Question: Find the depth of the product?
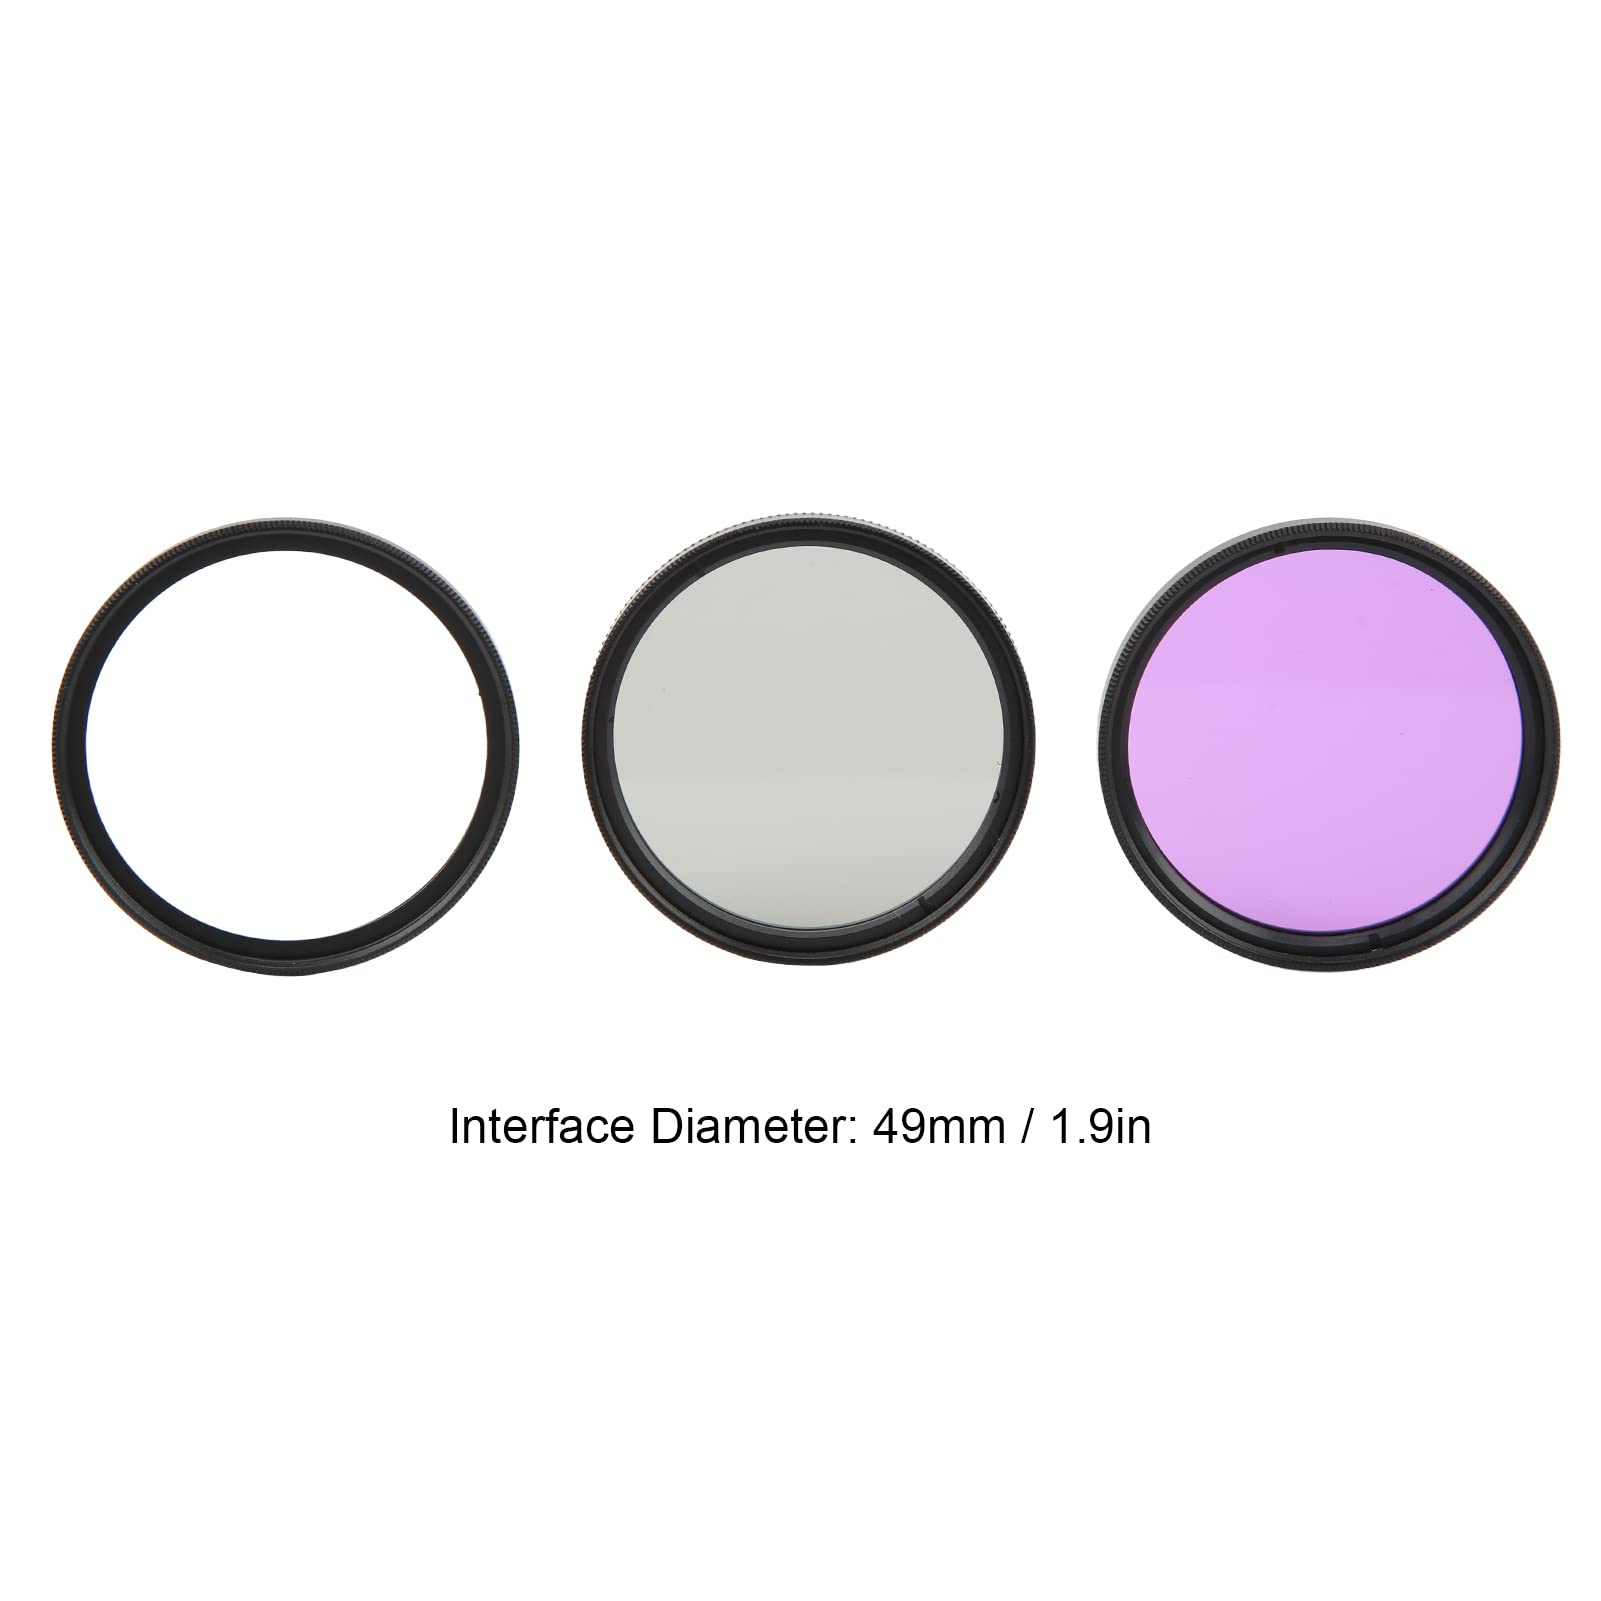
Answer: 49.0 millimetre